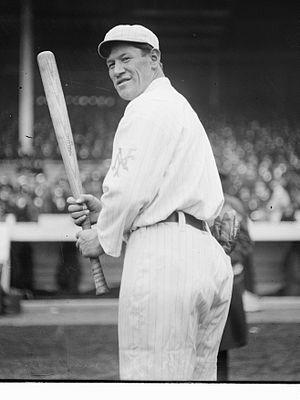
James Francis « Jim » Thorpe, né le 28 mai 1888 à Prague dans l'Oklahoma et mort le 28 mars 1953 à Lomita en Californie, était un joueur et un dirigeant de football américain, un joueur de baseball et de basket-ball, un athlète et un acteur américain d'ascendance blanche et amérindienne.